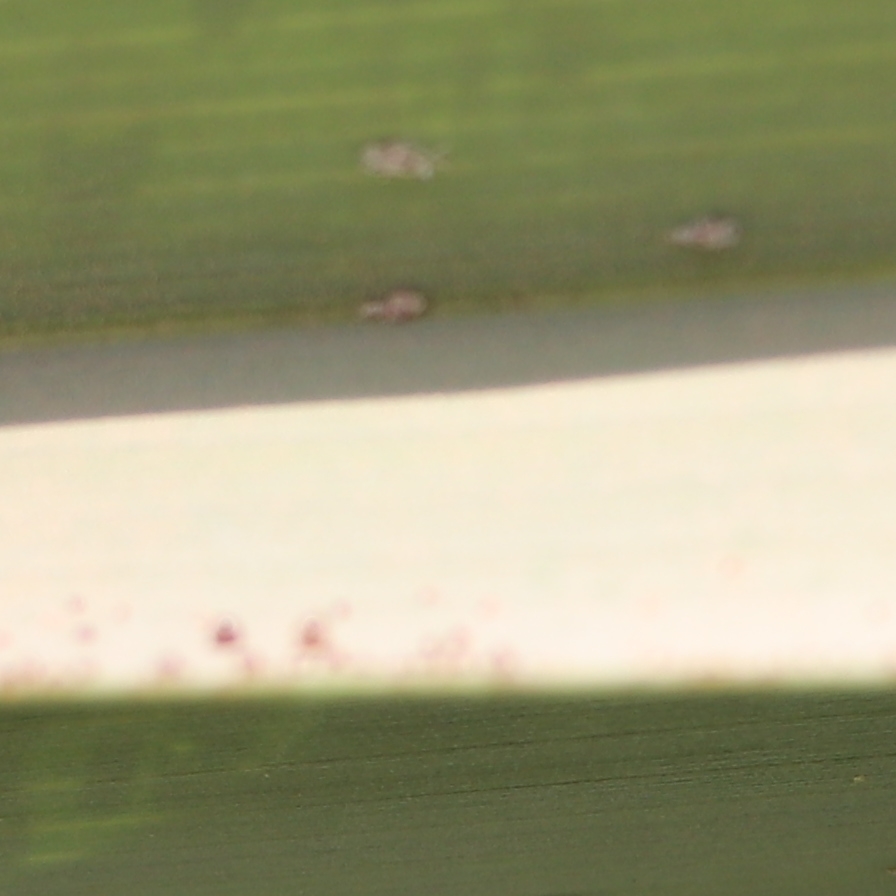
Label: Dubas